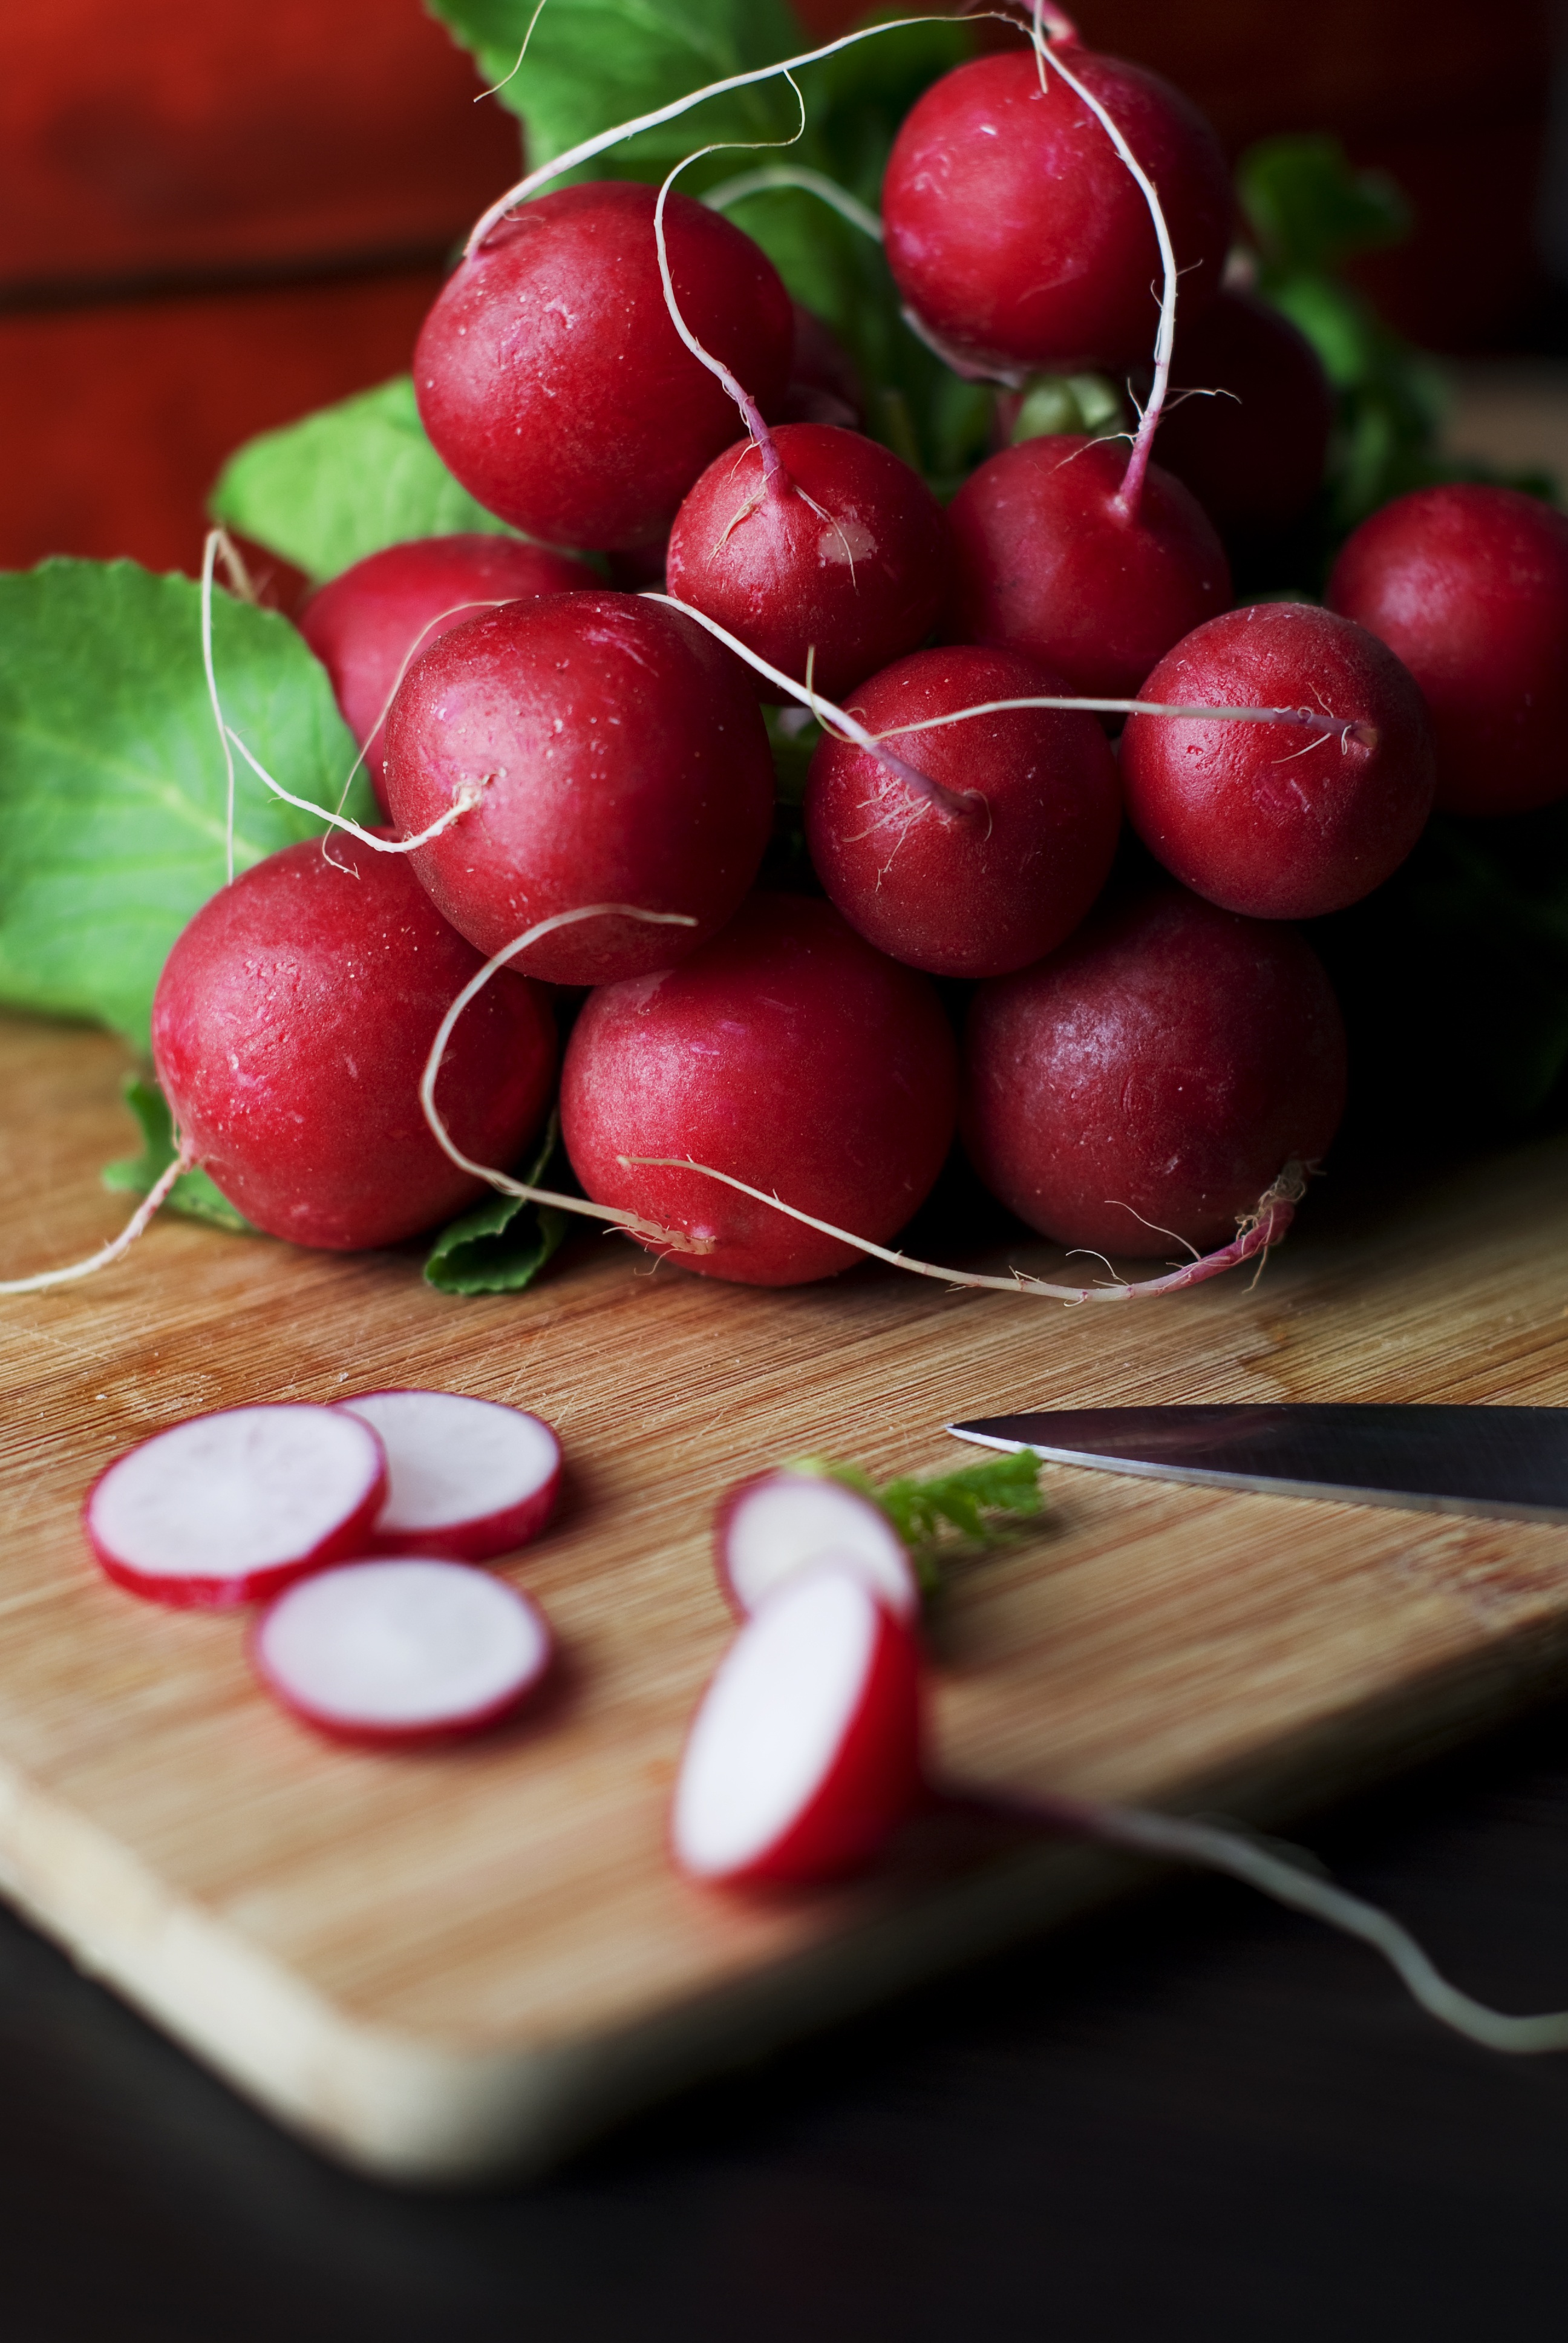
plant, fruit, food, red, produce, vegetable, fresh, healthy, radish, raw, veggie, cherry, organic, radishes, flowering plant, vegatables, land plant